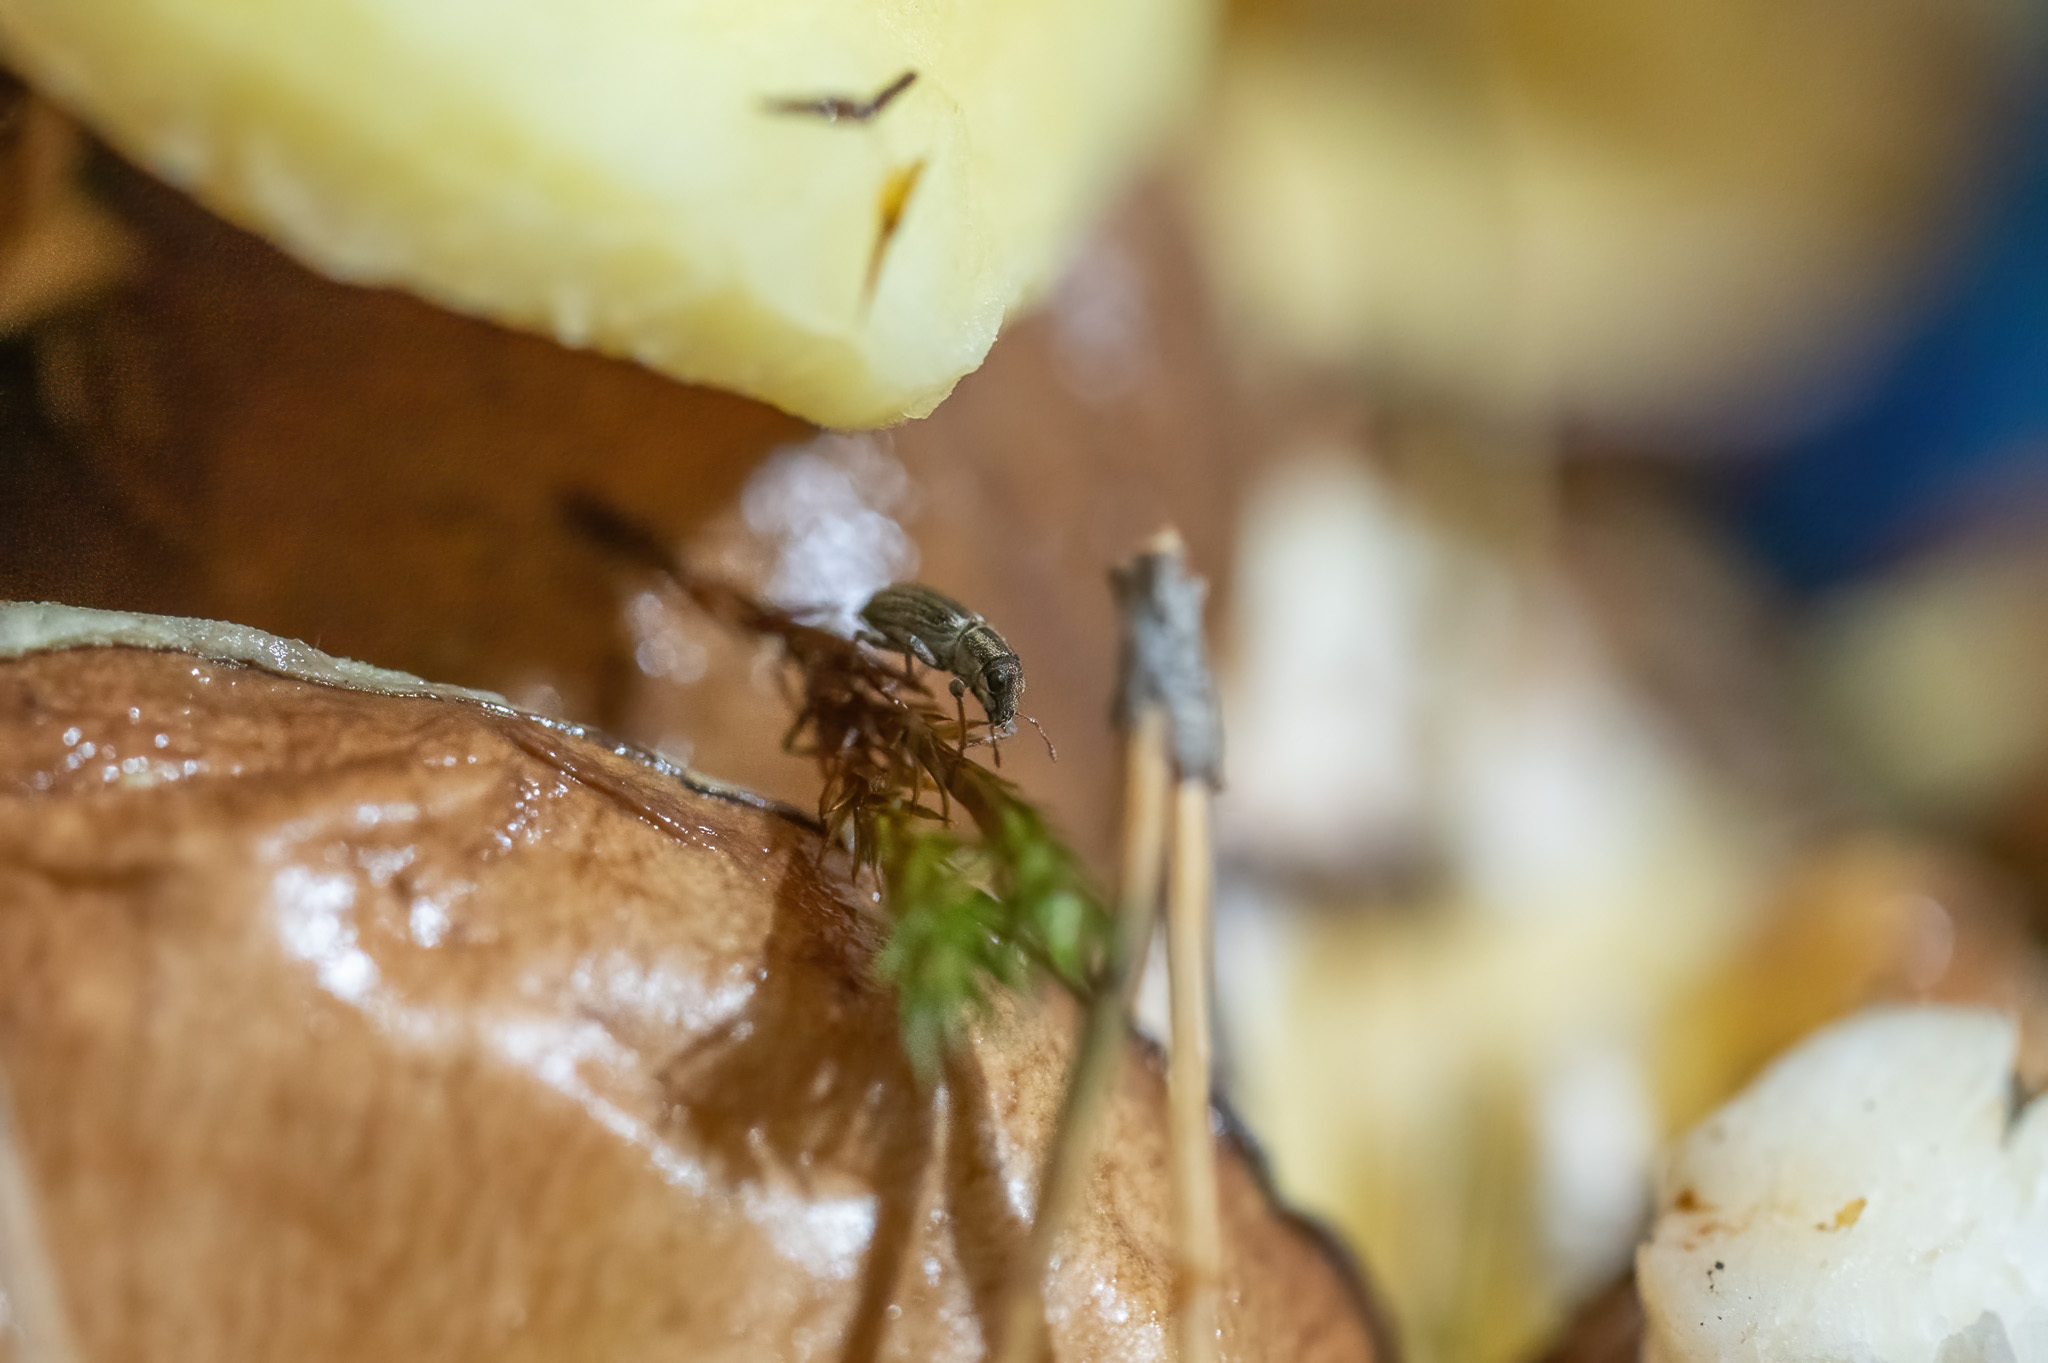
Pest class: pea_leaf_weevil